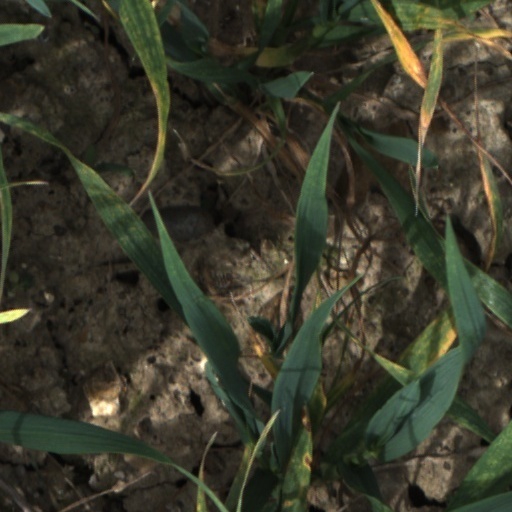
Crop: wheat